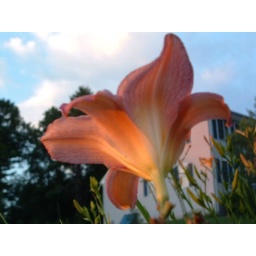
flower in profile against sky